Joseph O. Butcher

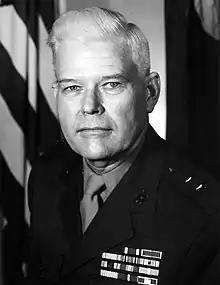
MG Joseph O. Butcher, USMC

Joseph Orville Butcher (September 16, 1912 – February 15, 1988) was decorated officer of the United States Marine Corps who reached the rank of major general. He spent his career mostly in Quartermaster Department of the Marine Corps beginning in the field assignments during World War II. Butcher later served as commanding general, Marine Corps Supply Center Albany and also Assistant Quartermaster General of the Marine Corps and deputy to Major General Chester R. Allen.